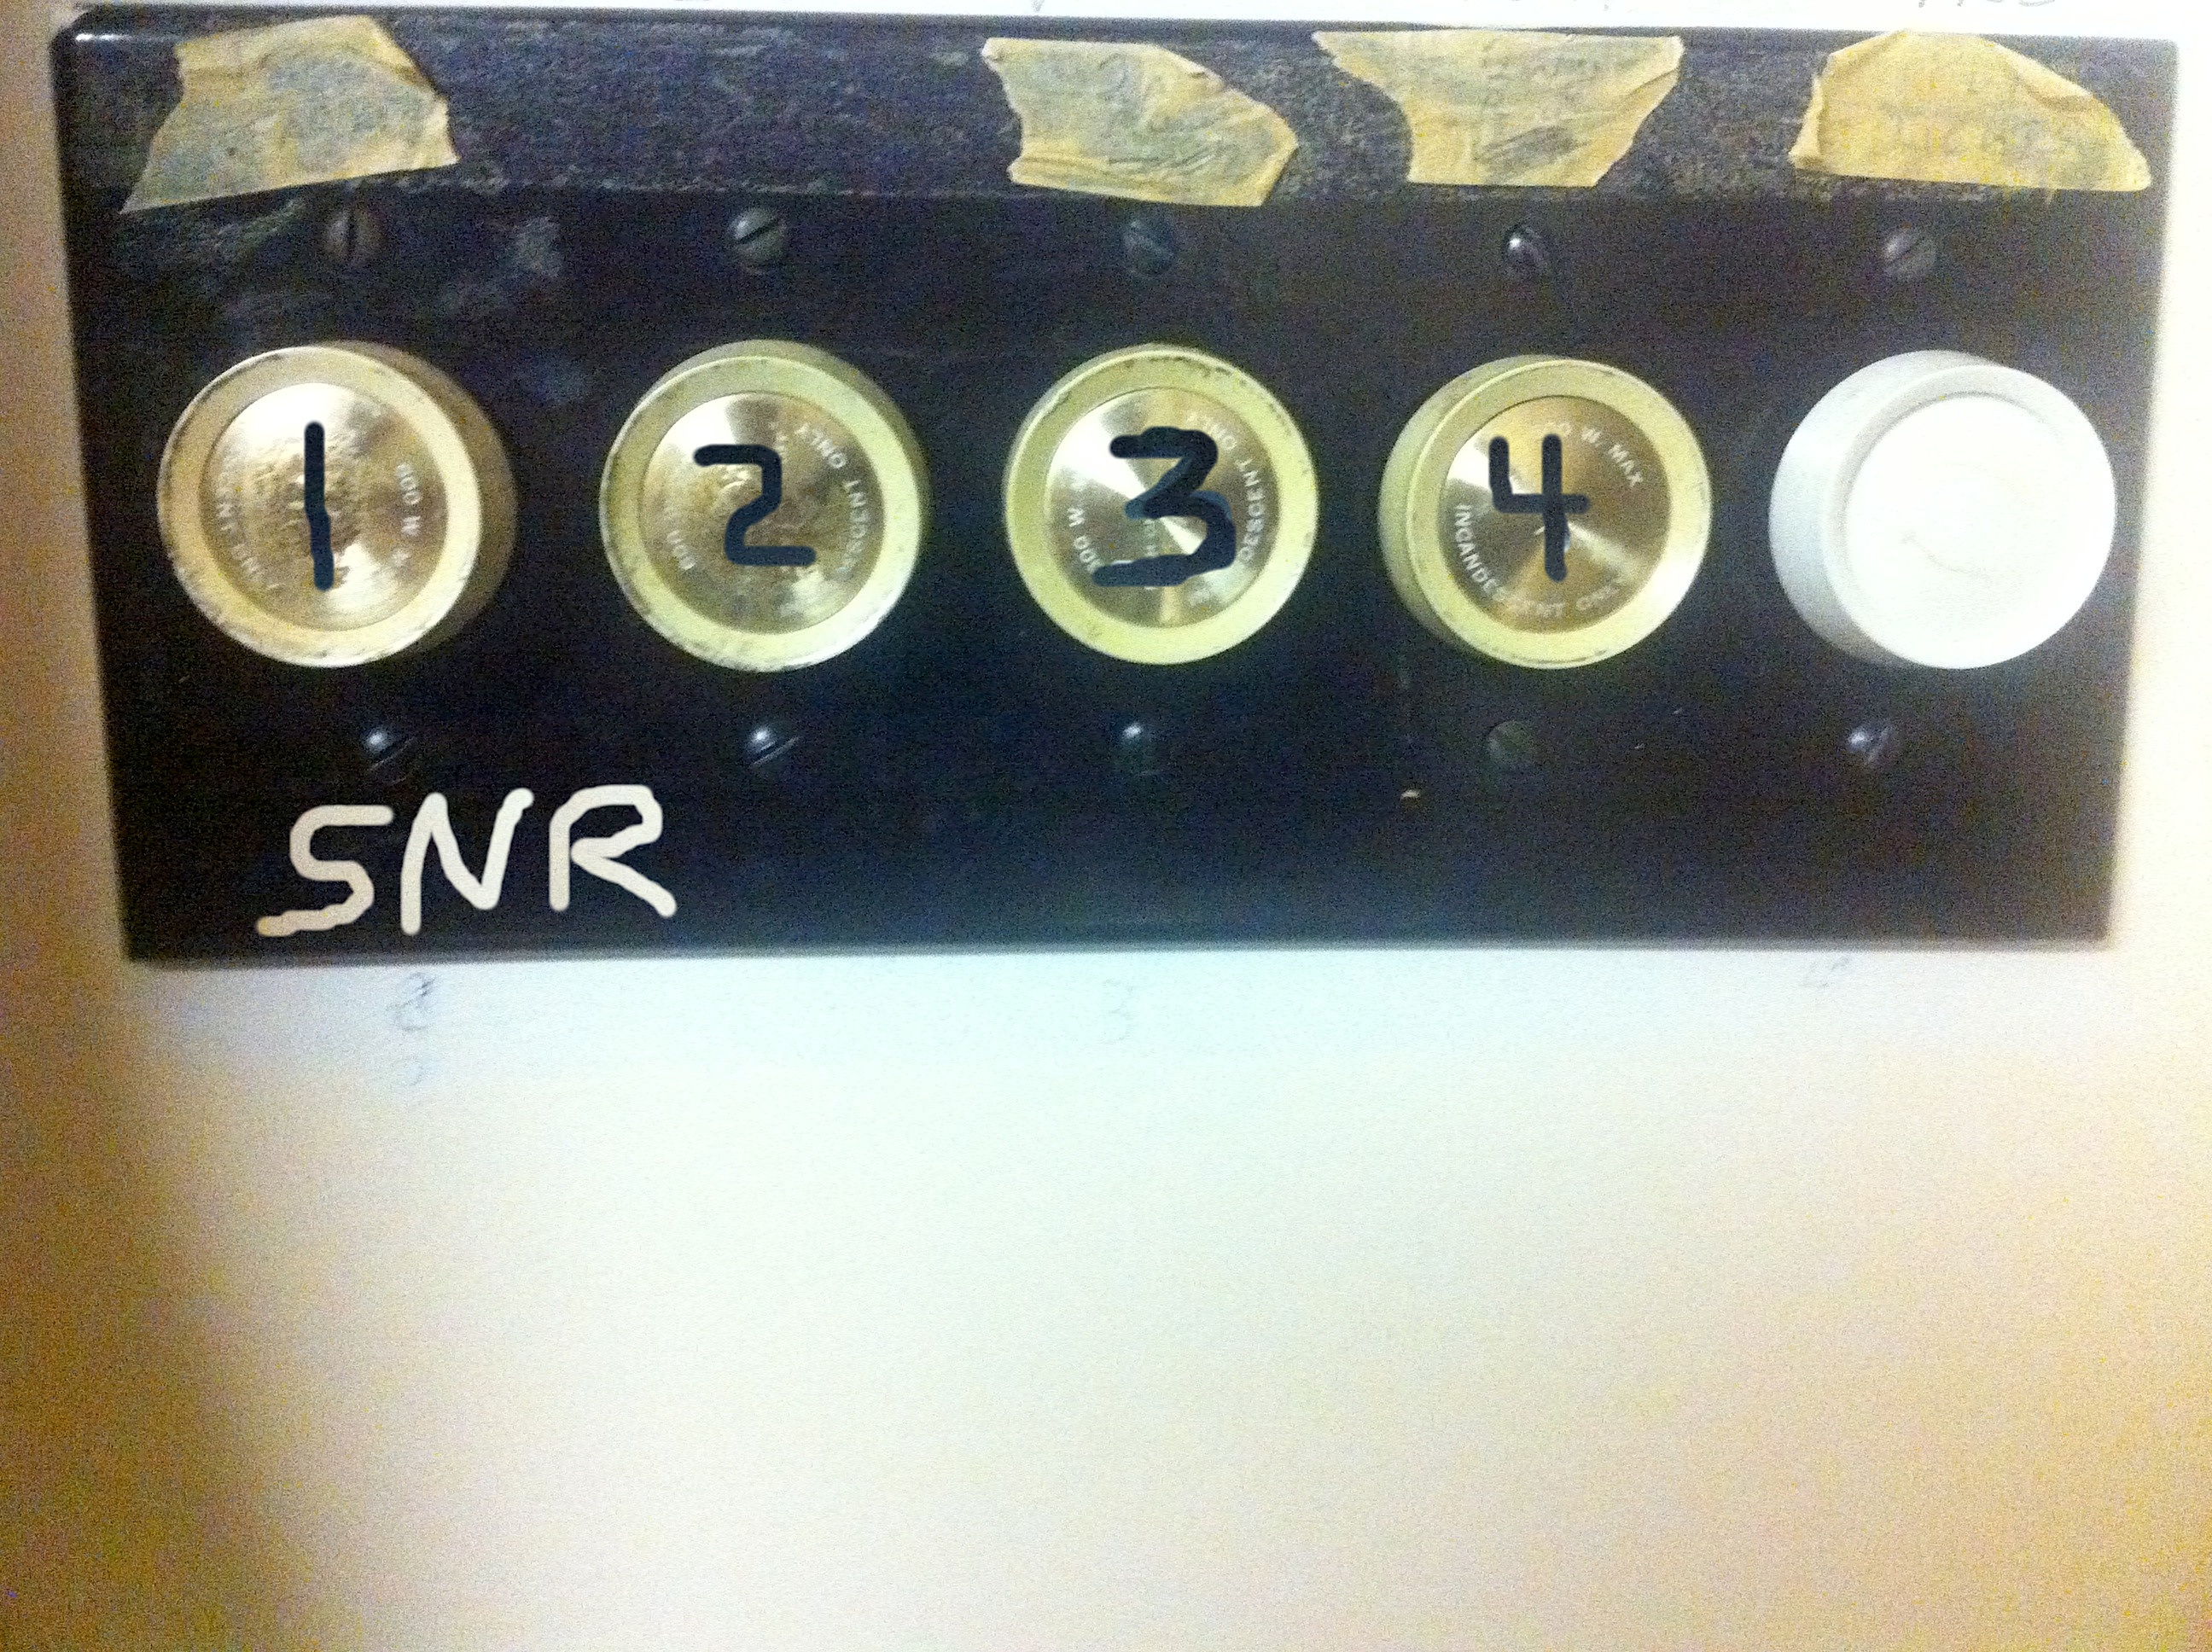
light, technology, guitar, lighting, electronics, coti, multimedia, electronic device